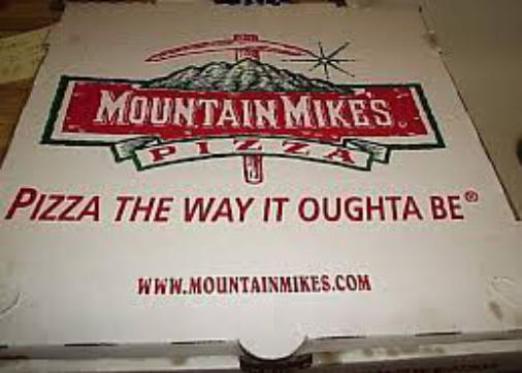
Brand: mountain mike's pizza
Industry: Food